Handle

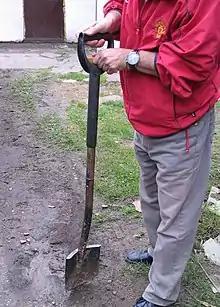
Spade with handle

One major category of handles are "pull" handles, where one or more hands grip the handle or handles, and exert force to shorten the distance between the hands and their corresponding shoulders. The three criteria stated above are universal for pull handles.